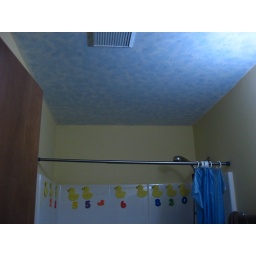
Painted the kids bathroom, blue sky and glow in the dark painted stars. Its almost completed :-)